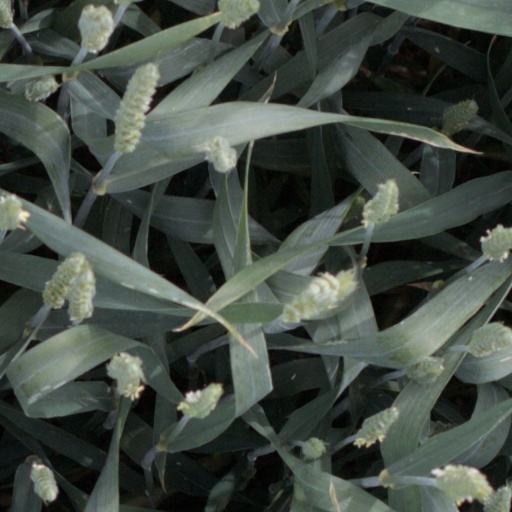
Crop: wheat